Describe the emotion expressed in this image:  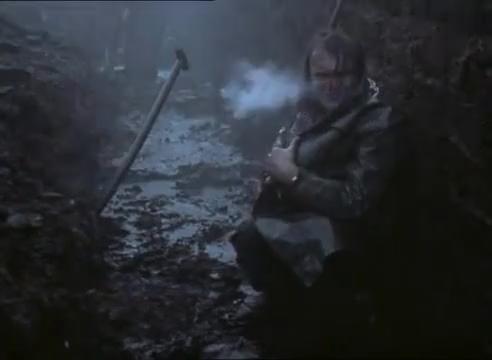
This person displays Suffering, valence and arousal with low intensity.